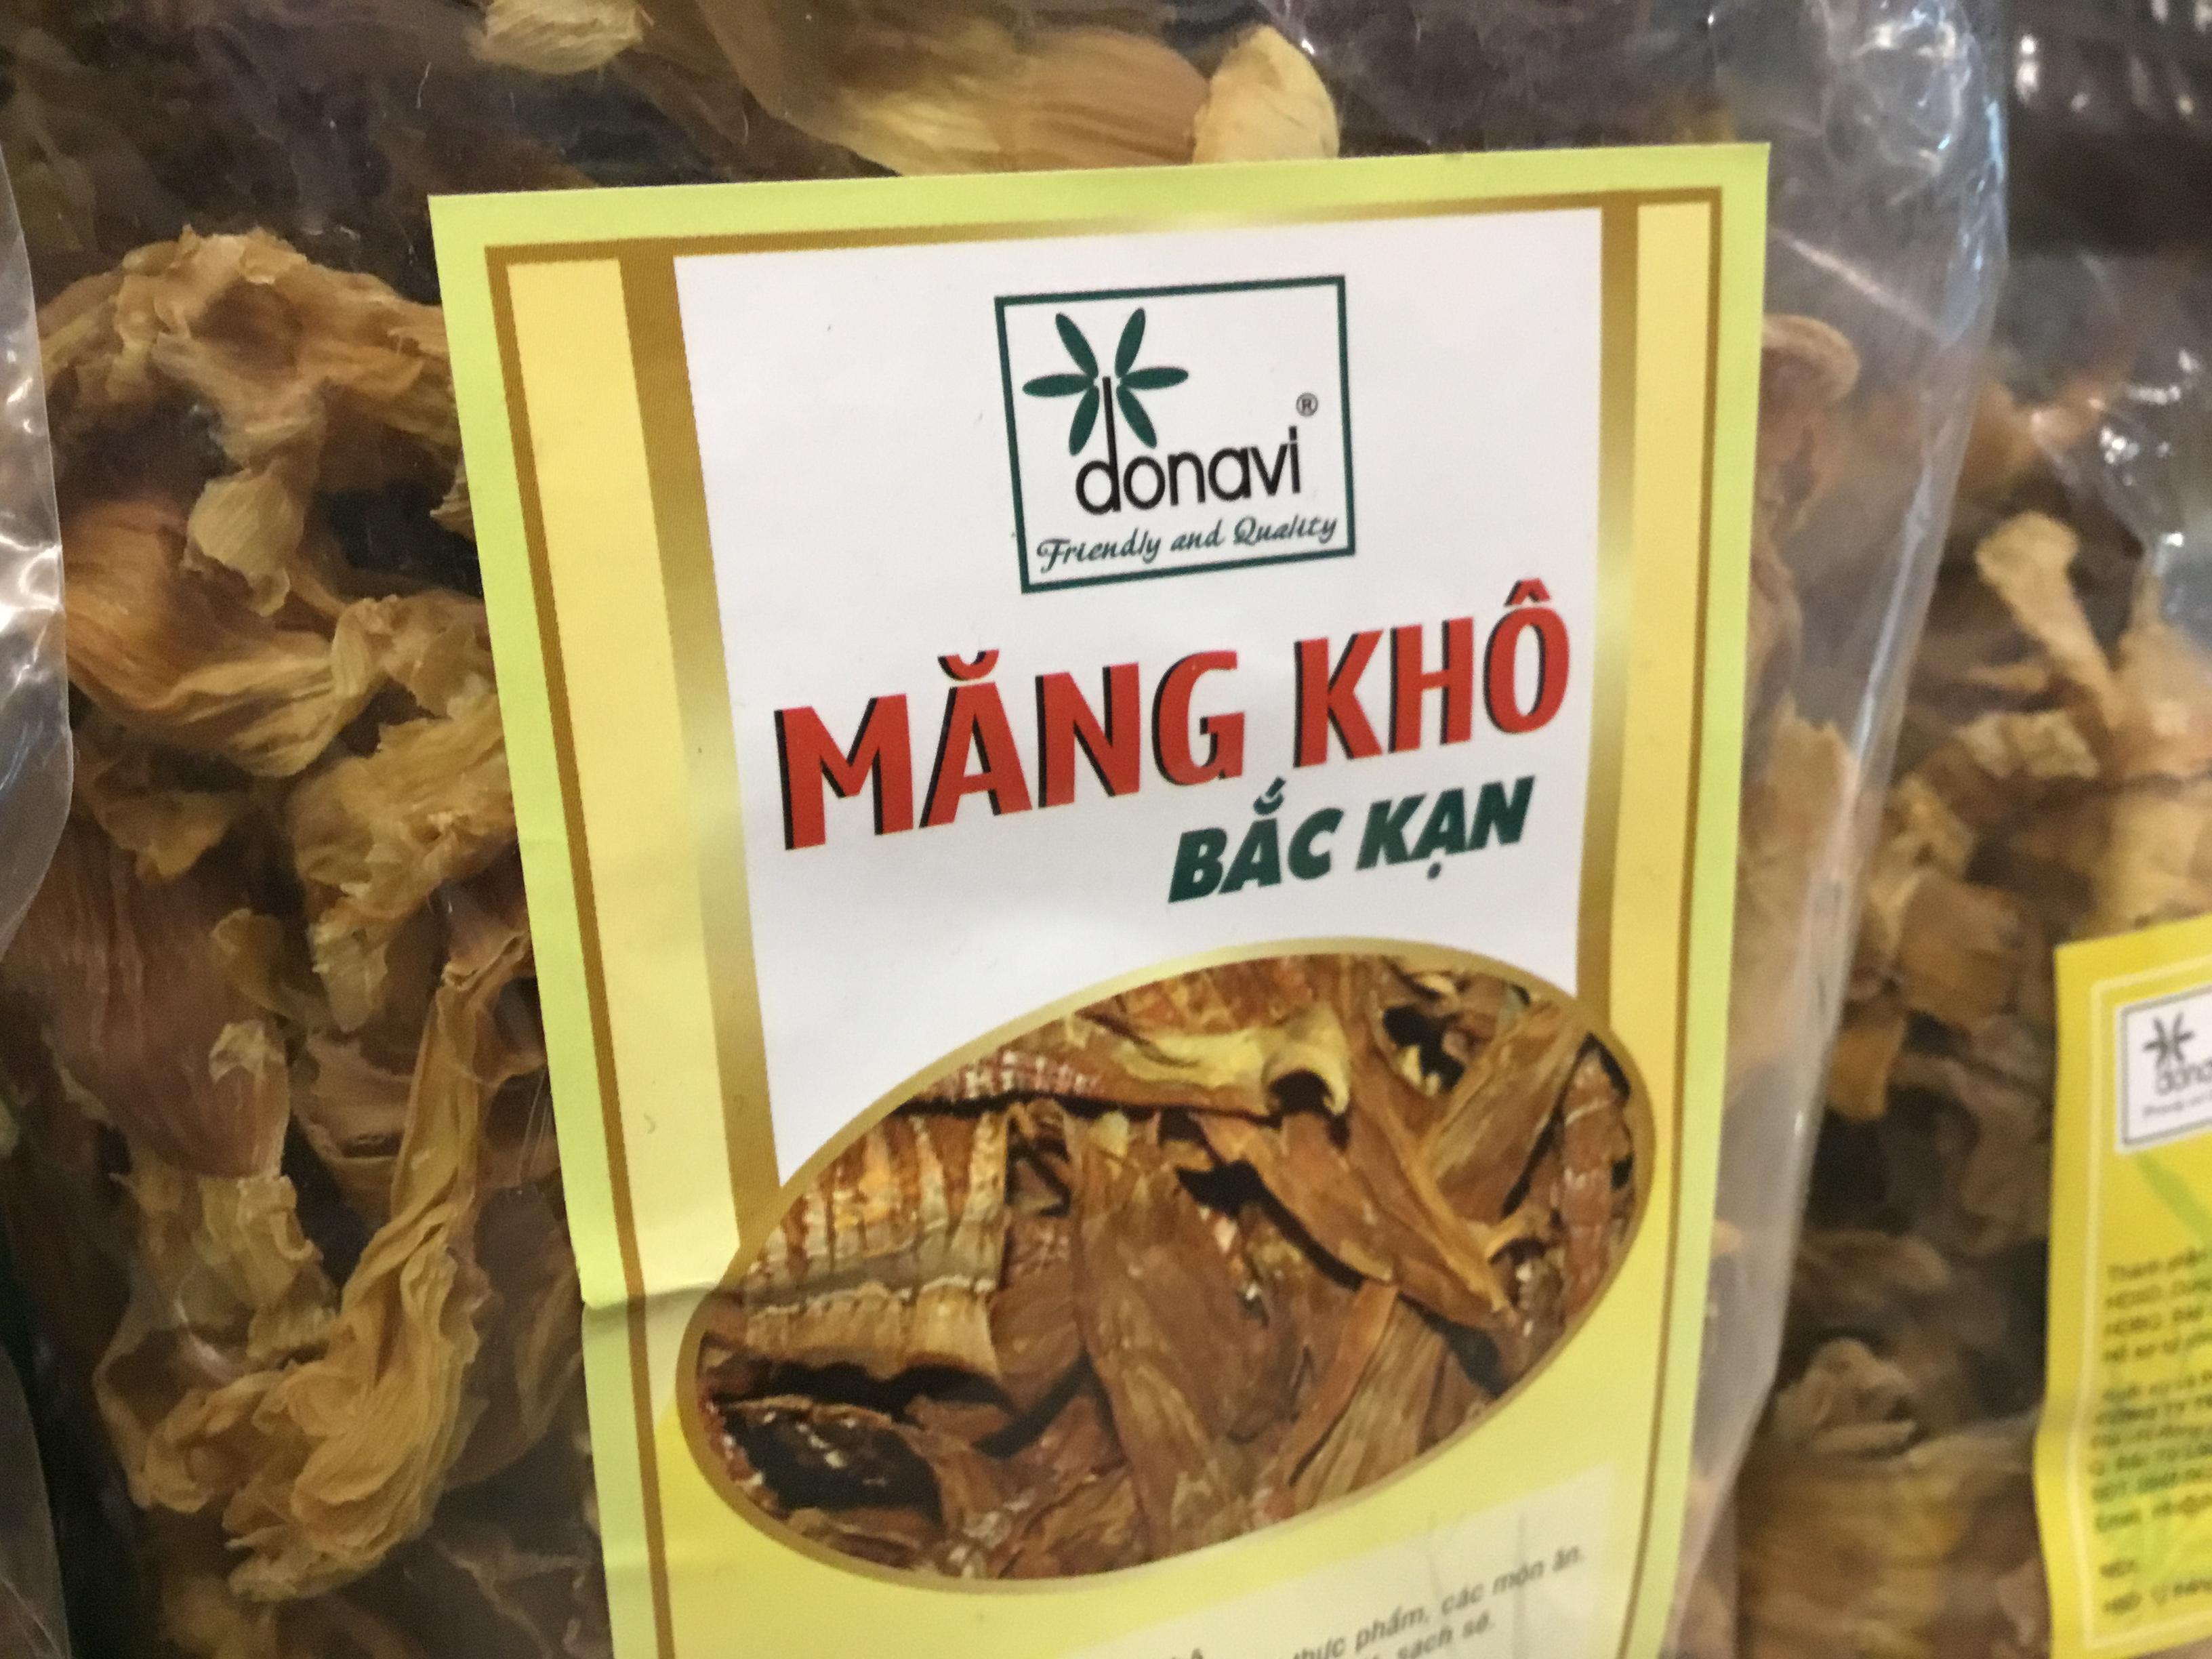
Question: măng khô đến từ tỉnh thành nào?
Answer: bắc kạn